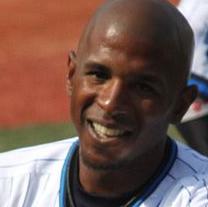
Age: 32